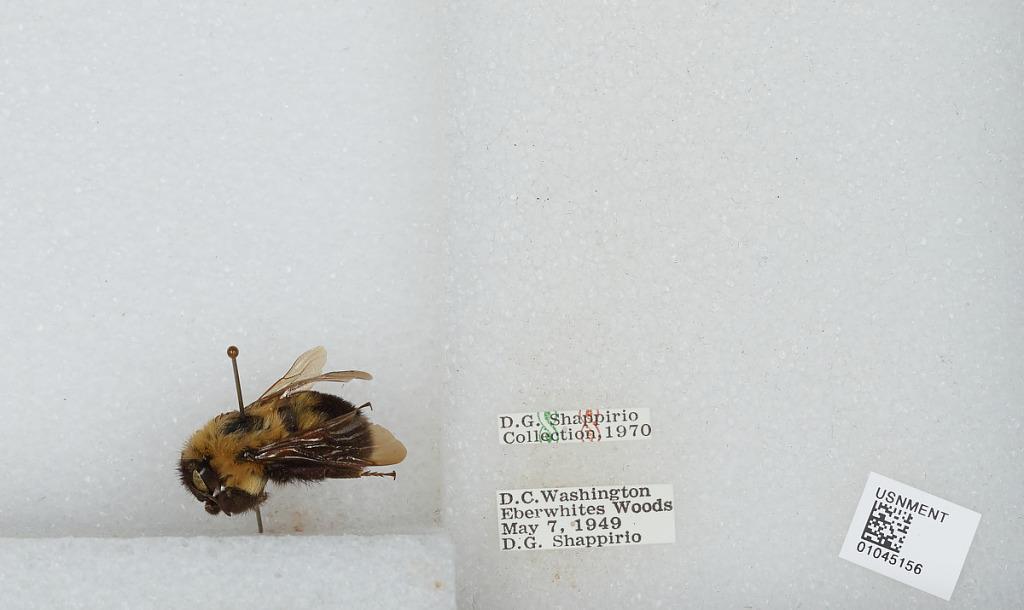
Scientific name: Bombus sp.
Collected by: D. Shappirio
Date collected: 1949-5-7
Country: United States
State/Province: Michigan
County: Washtenaw
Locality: Eberwhite Woods
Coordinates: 42.2731, -83.7683